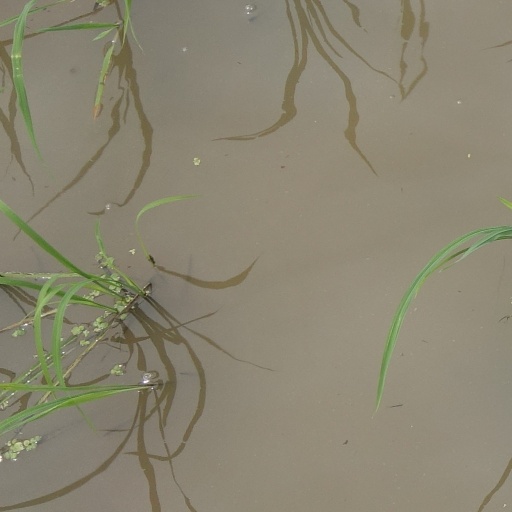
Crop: rice